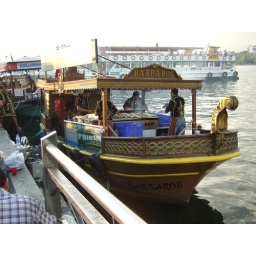
fish caught by the boat and freshly fried.